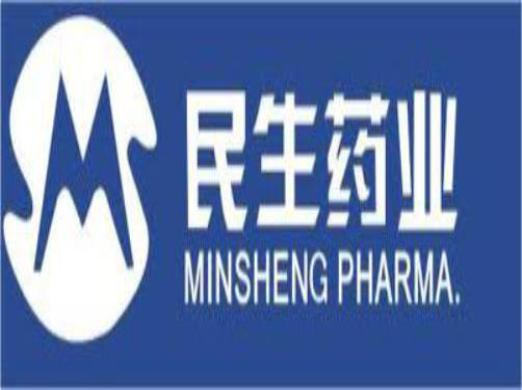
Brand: minsheng
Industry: Others